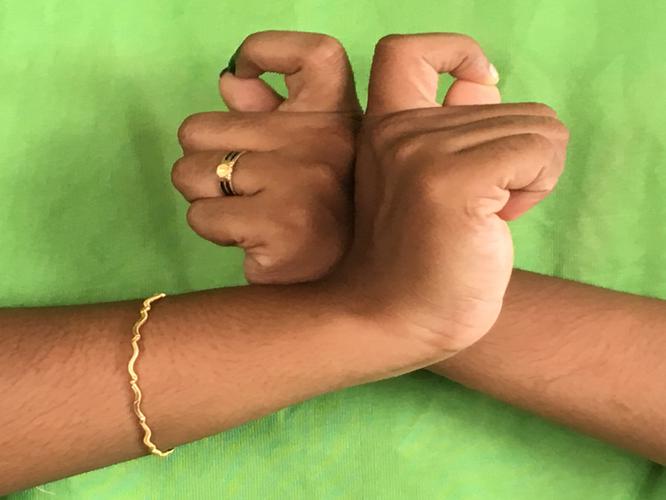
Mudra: Berunda
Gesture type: double_hand